No. 1 Flying Training School RAAF

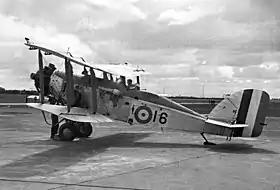
A cadet prepares for a solo training flight in a Westland Wapiti at No. 1 FTS, Point Cook, 1938

Squadron Leader McNamara resumed command of No. 1 FTS in October 1930. By then, two sub-units had been raised at Point Cook under the school's auspices: "Fighter Squadron", operating Bristol Bulldogs; and "Seaplane Squadron", operating Supermarine Southamptons, among other types. As of February 1934, No. 1 FTS was organised into Training Squadron, operating Moths and Westland Wapitis, Fighter Squadron and Seaplane Squadron. Fighter and Seaplane Squadrons were formally established as units that month, but remained under the control of the flying school and were "really little more than flights", according to the official history of the pre-war RAAF. As well as participating in training exercises, Fighter Squadron was often employed for aerobatic displays and flag-waving duties. One of No. 1 FTS's leading instructors during the early 1930s, Flight Lieutenant Frederick Scherger, was also a flight commander in Fighter Squadron. Seaplane Squadron undertook naval co-operation and survey tasks, as well as seaplane training. Fighter Squadron was dissolved in December 1935 when its Bulldogs were transferred to No. 1 Squadron at RAAF Laverton; Seaplane Squadron continued to function until June 1939, when it was separated to form the nucleus of No. 10 Squadron.